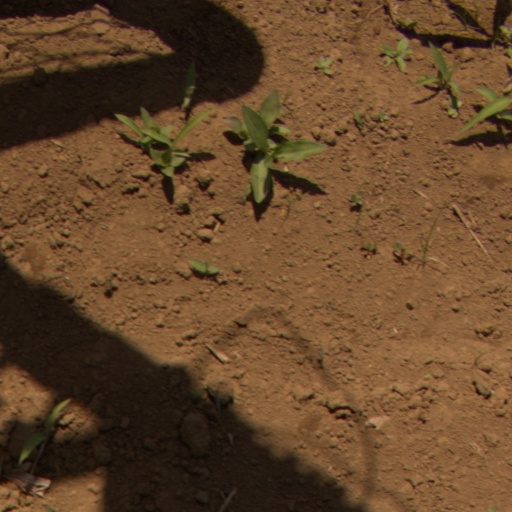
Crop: Jerusalem artichoke